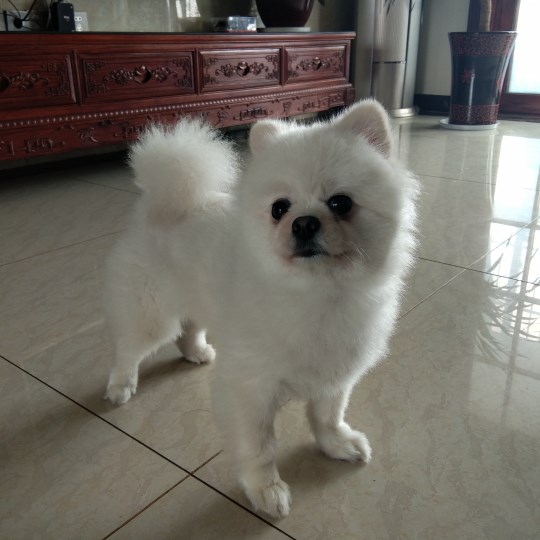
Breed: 1936-n000005-Pomeranian